Davis-Warner House

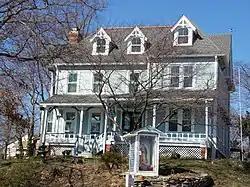

Davis-Warner House is an historic home at 8114 Carroll Avenue in Silver Spring, Montgomery County, Maryland. Built about 1875, it is one of the oldest residences around Takoma Park. It is a large, three-story frame Queen Anne-style residence, one of the only surviving Stick–Eastlake-style houses left in the Washington, D.C., area. It was built by John B. and Vorlinda Davis, who operated a small store on nearby Old Bladensburg Road (today's University Boulevard).